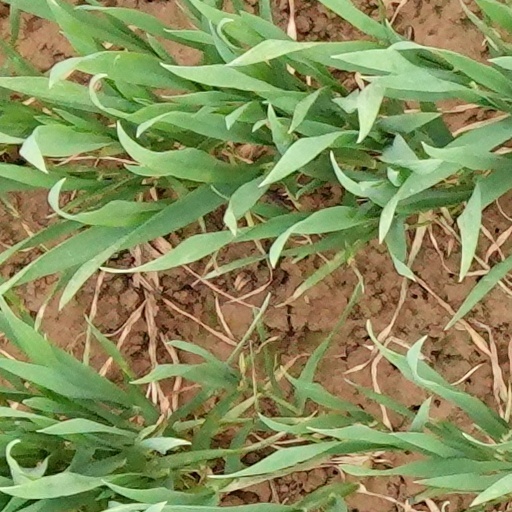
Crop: wheat